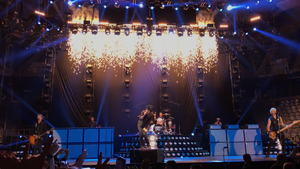
Green Day est un groupe de punk rock américain, originaire de Berkeley, en Californie. Formé en 1987, le groupe est composé à l'origine du chanteur et guitariste Billie Joe Armstrong et du bassiste Mike Dirnt, rejoints en 1988 par John Kiffmeyer remplacé à partir de 1992 par Tré Cool.